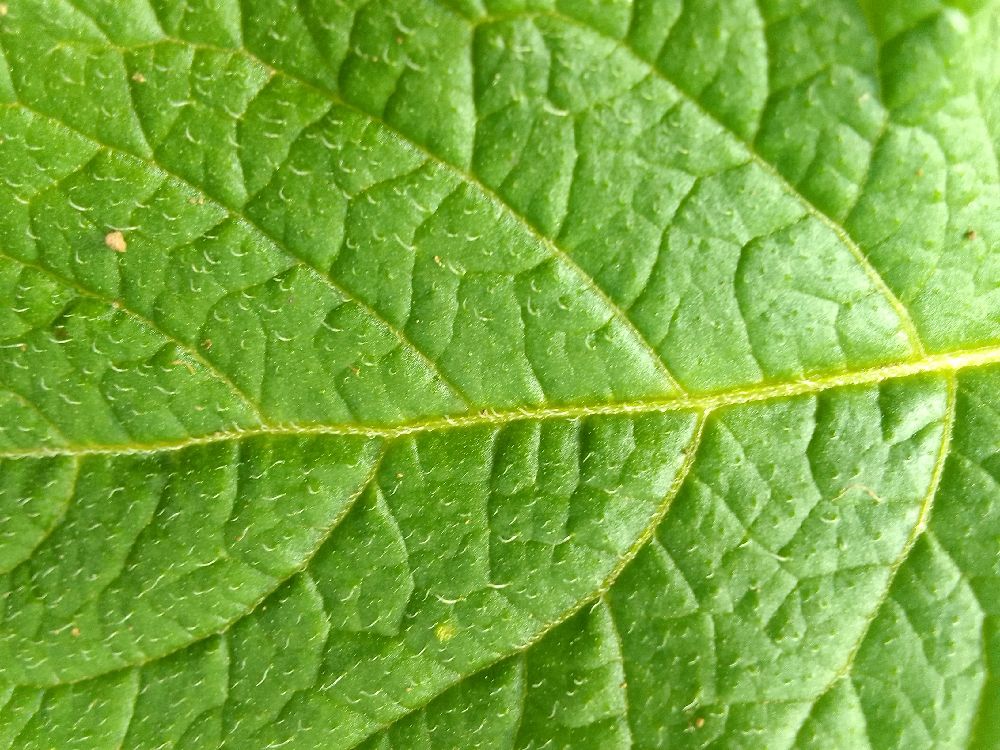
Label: Healthy